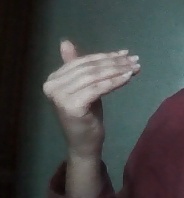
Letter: khaa